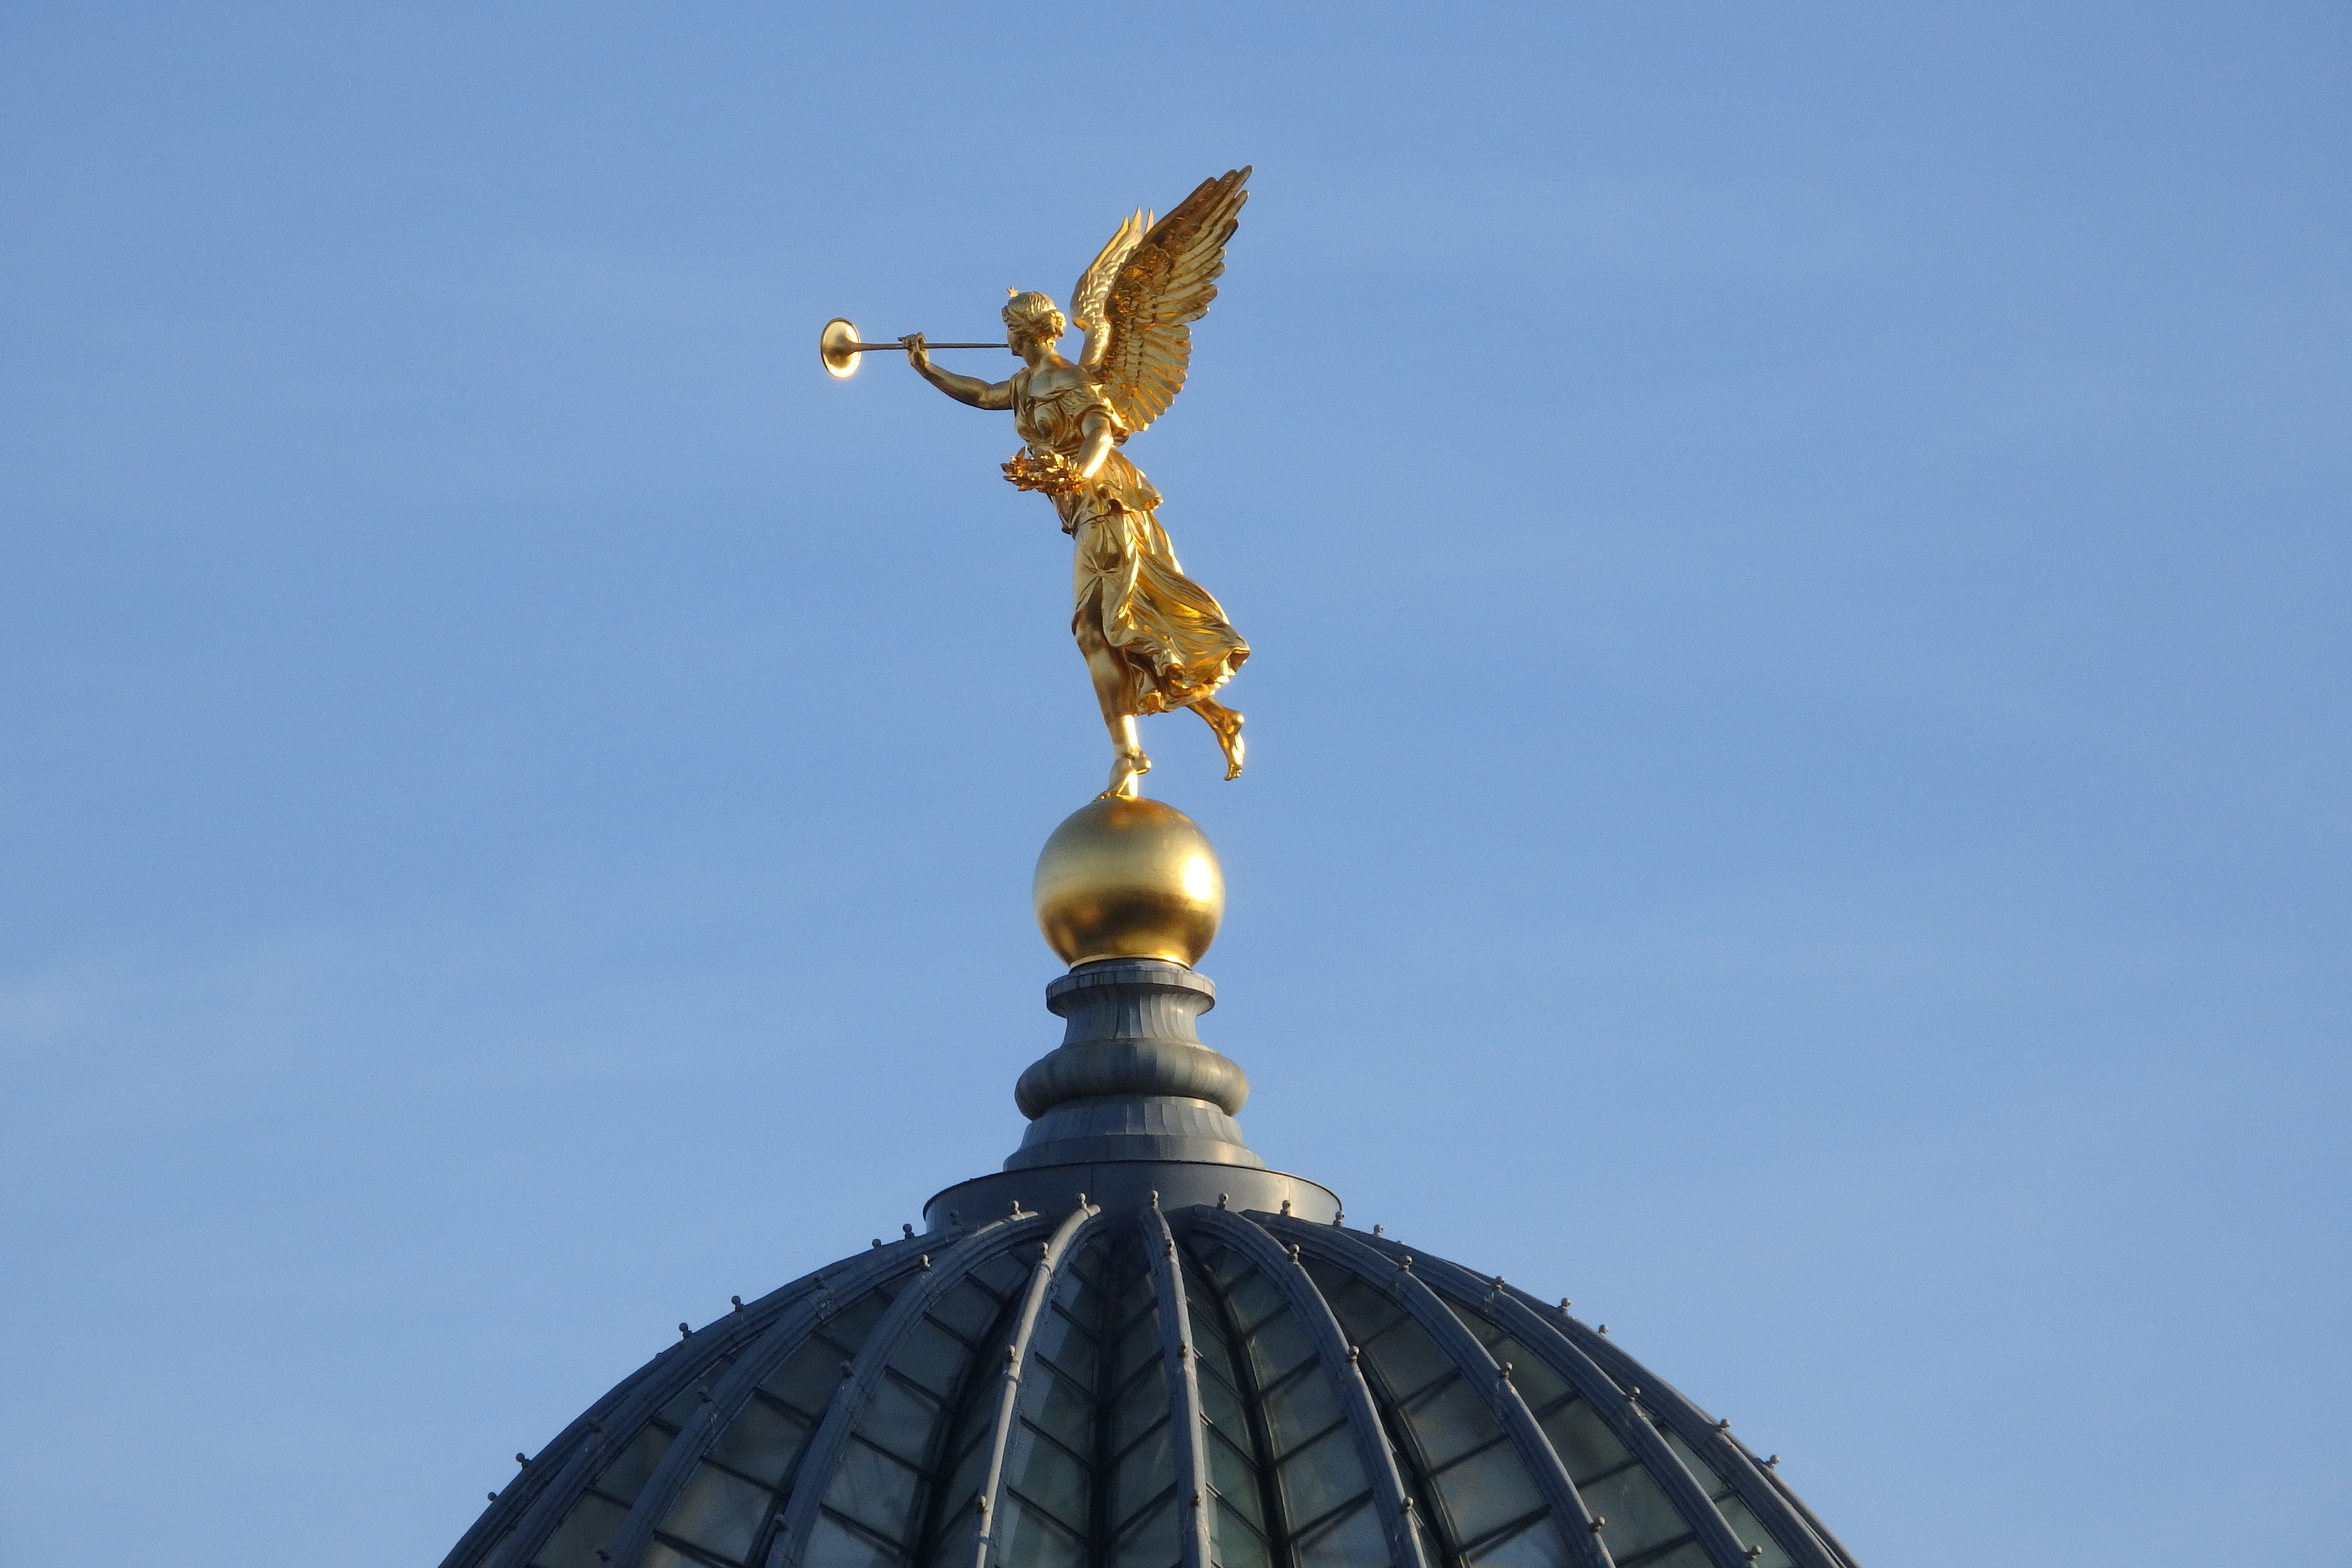
tree, sky, building, monument, daytime, statue, golden, landmark, angel, spire, dome, trumpet, historically, saxony, dresden, academy of fine arts, dome building